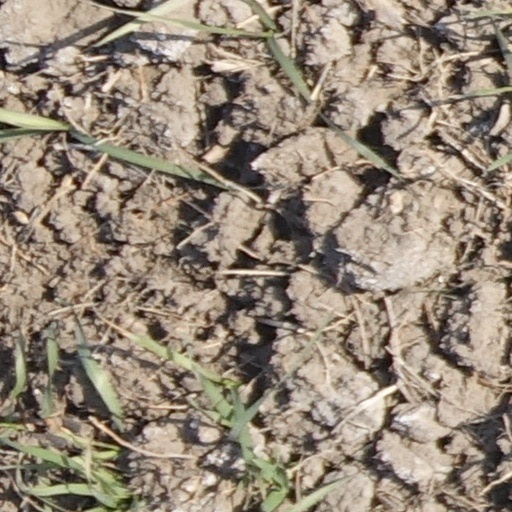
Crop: wheat